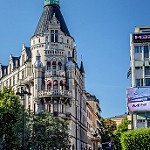
Scene: Outdoor